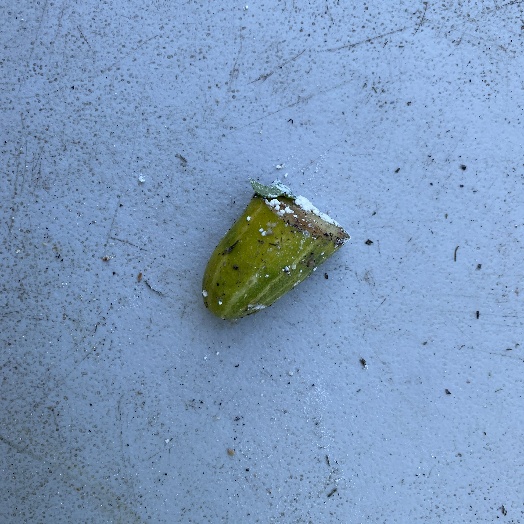
Label: Food Organics